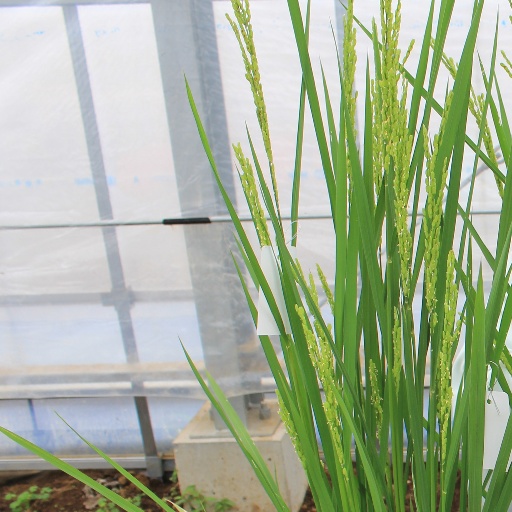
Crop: rice